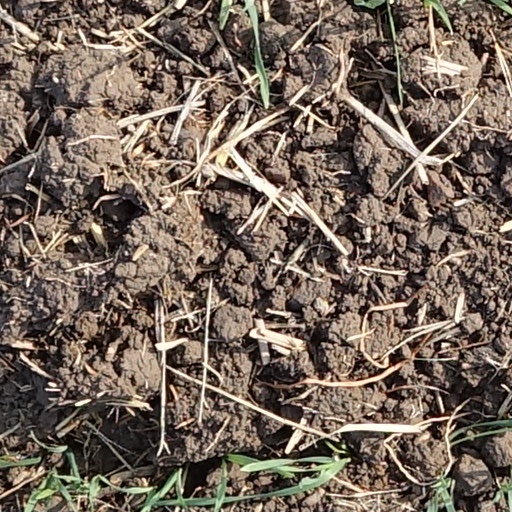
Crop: wheat